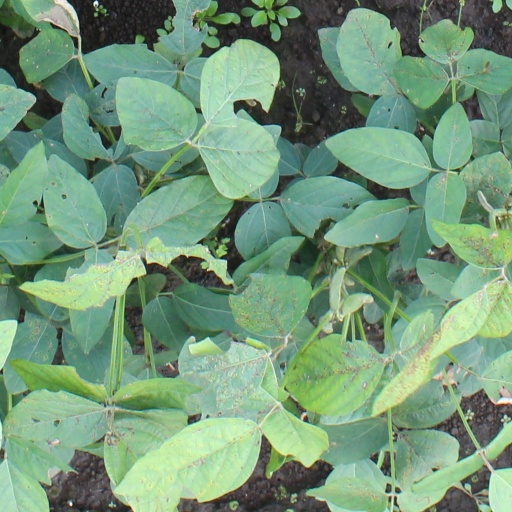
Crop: soybean